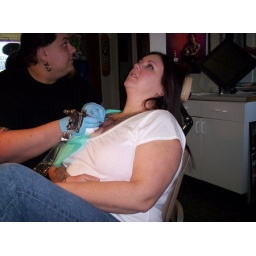
jess in the chair and todd in the clouds